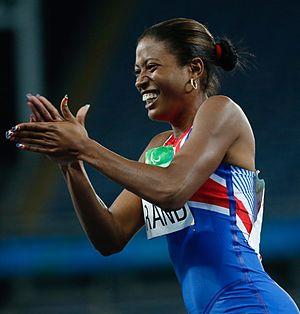
Omara Durand, née le 26 novembre 1991, est une athlète handisport cubaine, spécialiste du 100 m, 200 m et du 400 m.